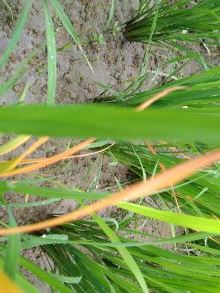
Disease: Tungro